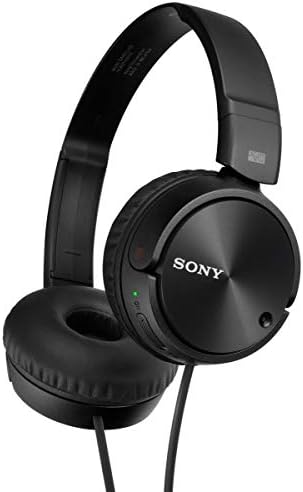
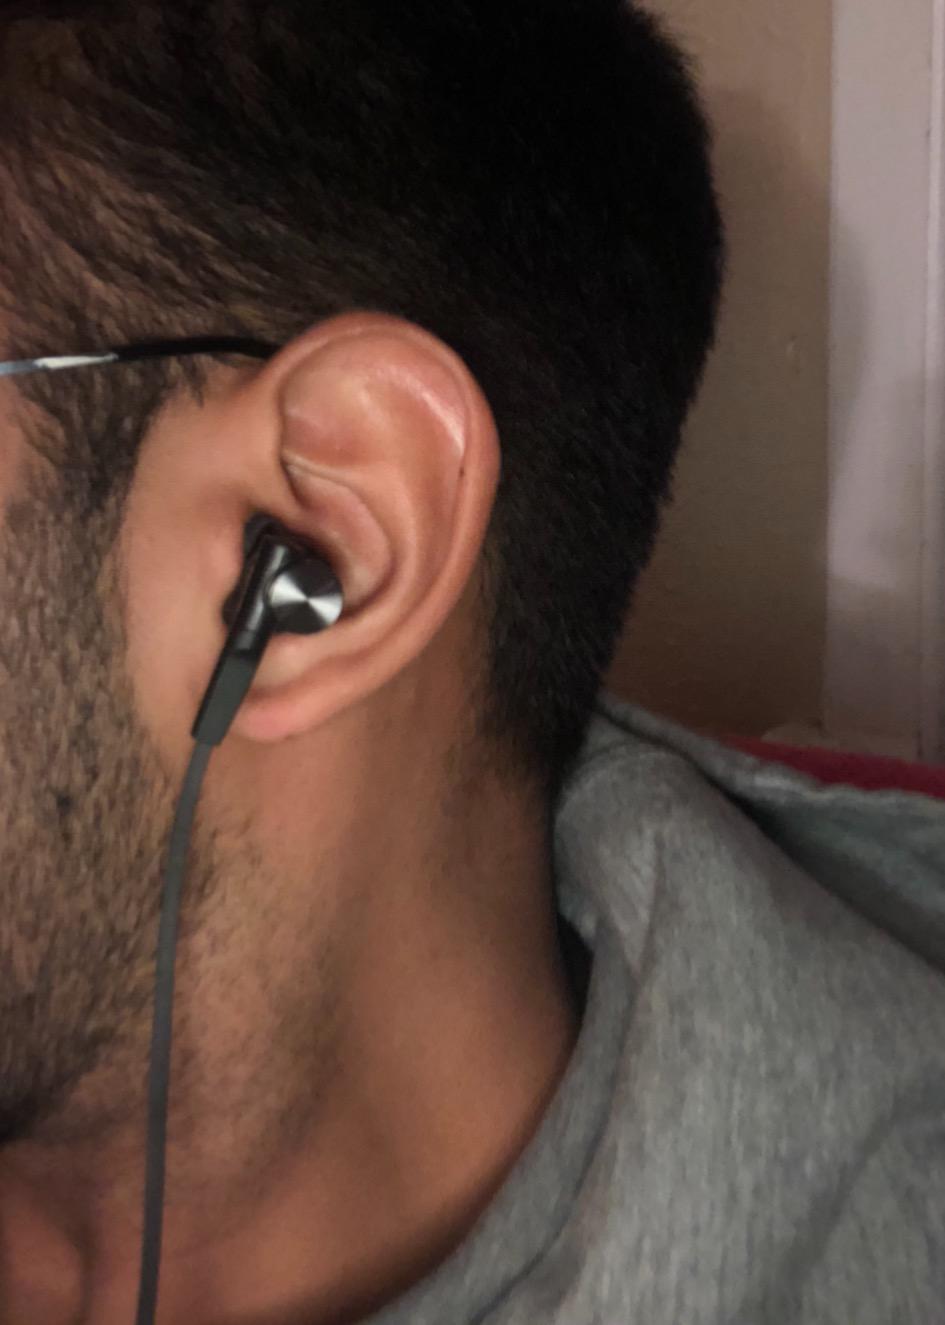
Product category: headphones
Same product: no